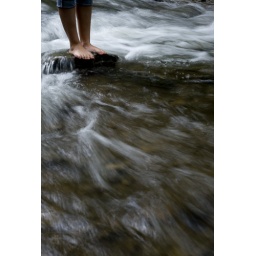
After the test shoot, we continued on down to the river and walked around in the water for a while.